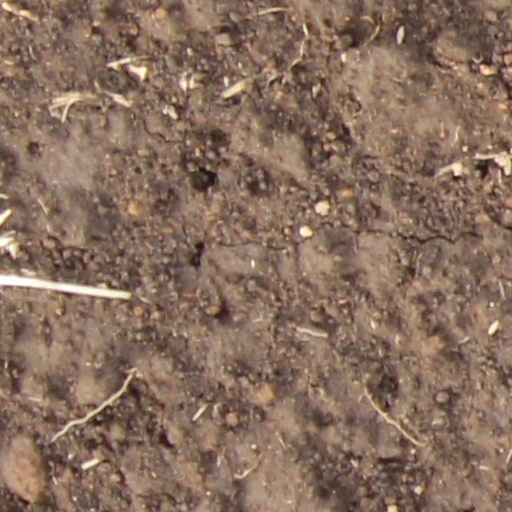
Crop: wheat